Buckenham railway station

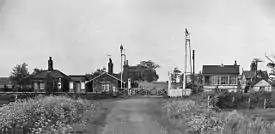
The station in 1963

The Bill for the Yarmouth & Norwich Railway (Y&NR), the first public railway line in Norfolk, received Royal Assent on 18 June 1842. Work started on the line in April 1843 and it opened on 1 May 1844. In June 1845, the Y&NR was amalgamated with the Norwich & Brandon Railway and Buckenham station became a Norfolk Railway asset.